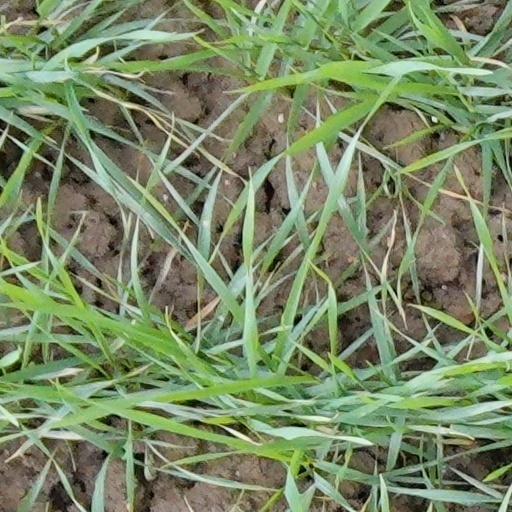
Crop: wheat